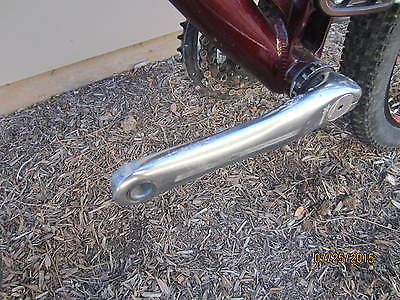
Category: bicycle